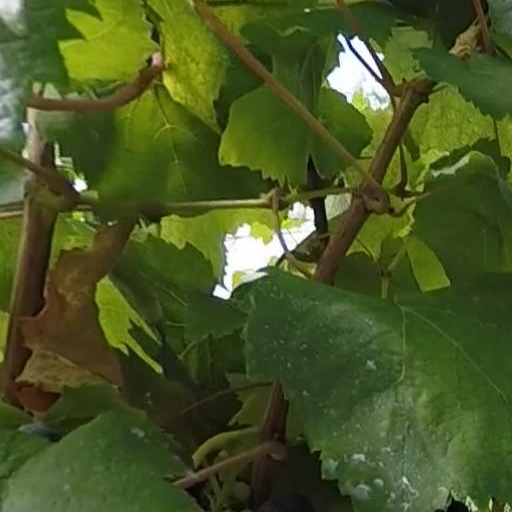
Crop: grape